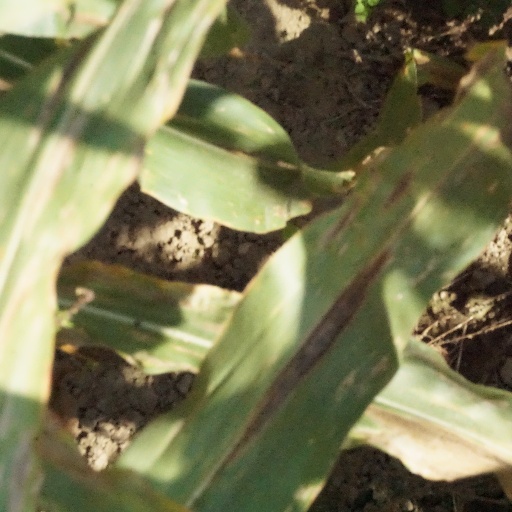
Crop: maize; corn